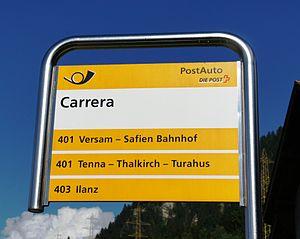
CarPostal Suisse SA, plus connue en français sous le nom CarPostal, est une entreprise de transport en commun filiale de La Poste suisse.